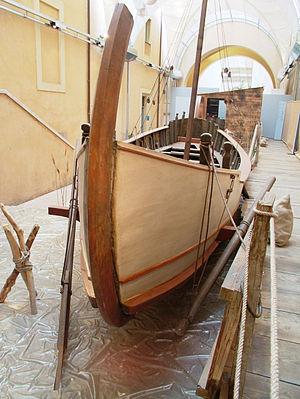
Le museo delle navi antiche de Pise est un projet de musée archéologique qui se situerait dans les anciens Arsenali Medicei pisans, situé sur le Lungarno de Pise, en Toscane.